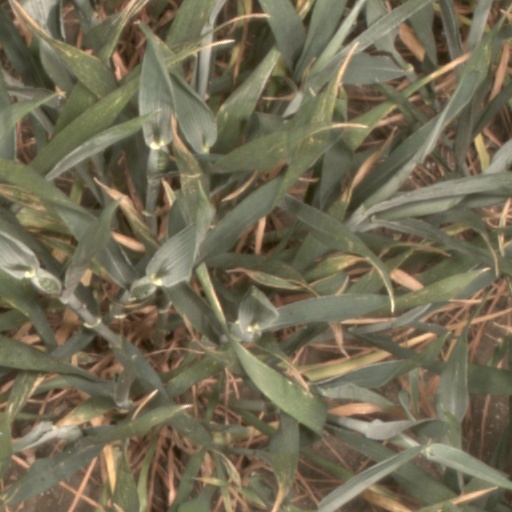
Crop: wheat